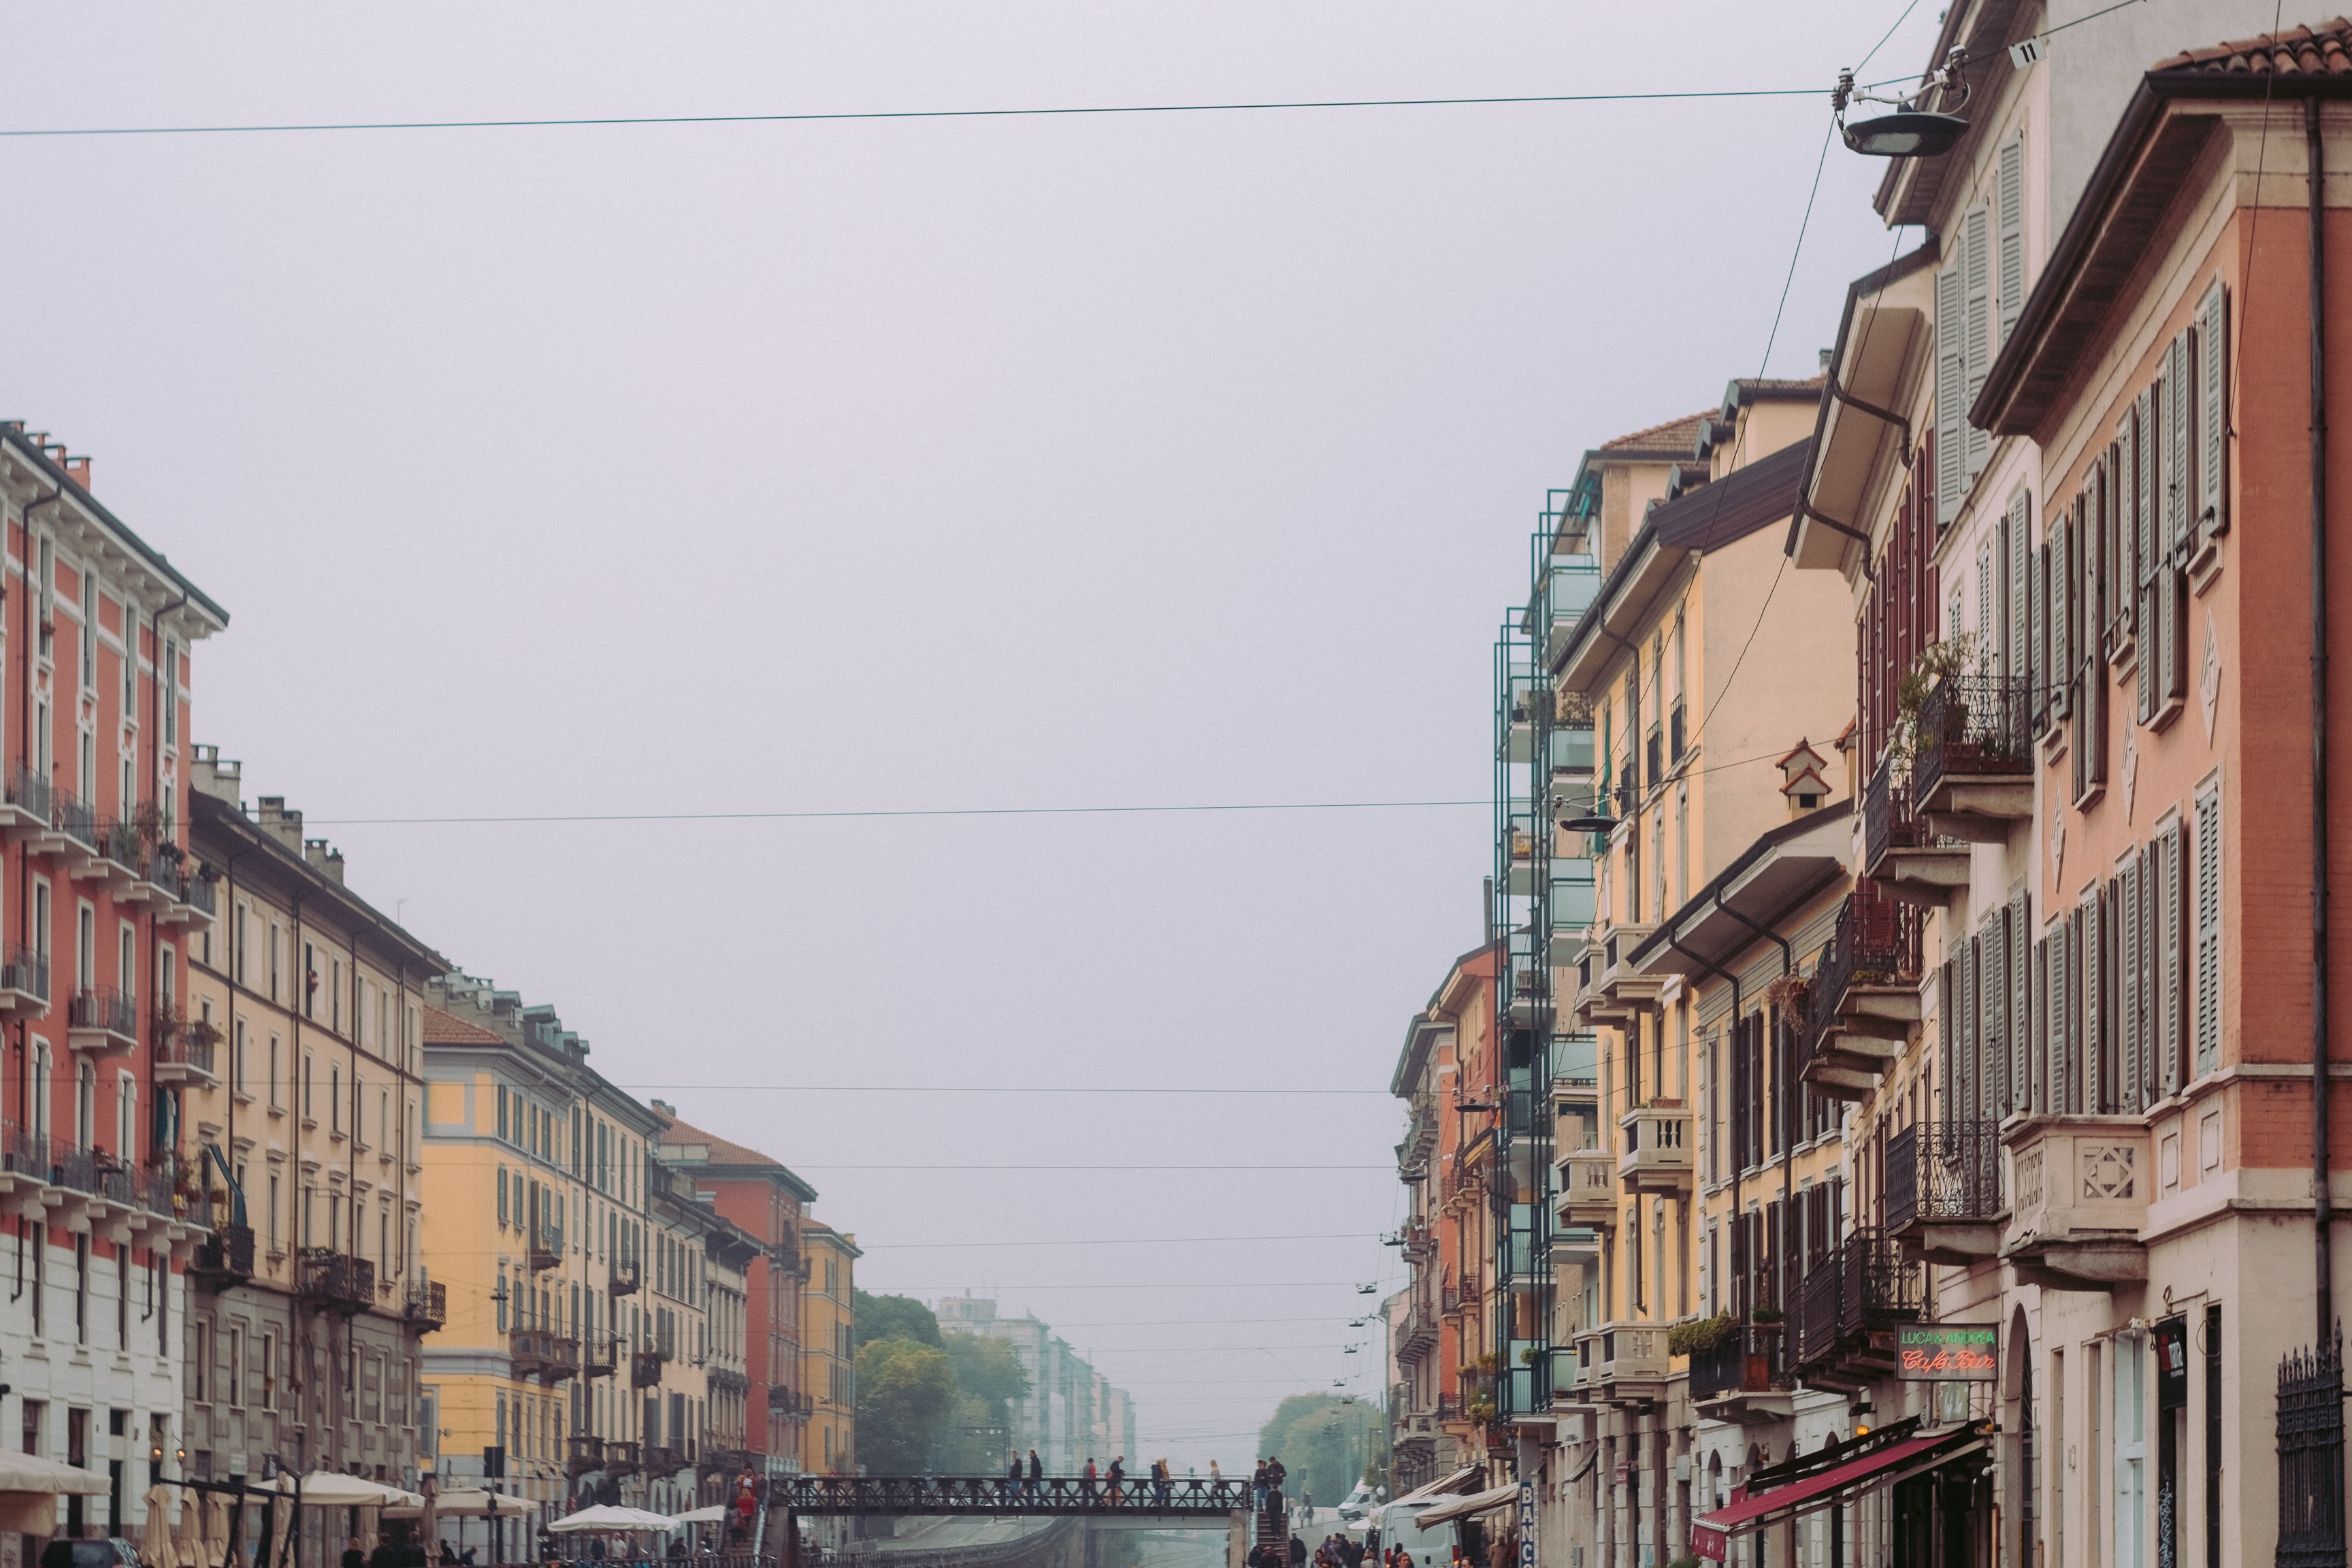
architecture, road, street, town, alley, city, skyscraper, cityscape, downtown, facade, lane, waterway, infrastructure, neighbourhood, urban area, residential area, human settlement